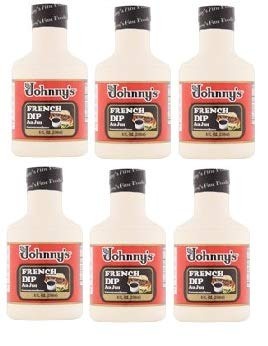
Item Name: Johnny's French Dip Concentrated Sauce, 8 fl oz (Pack of 6)
Value: 48.0
Unit: Fl Oz

Price: 48.96